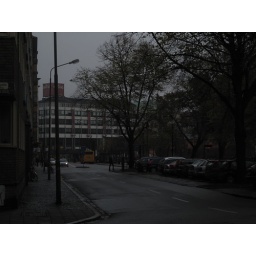
Across the street from my house in the autumn of 2009.